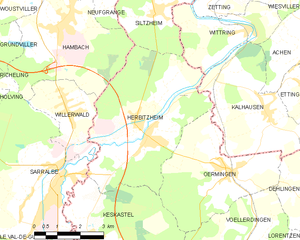
Carte des communes françaises